Drew Carey

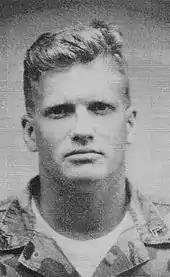

Carey was born in Cleveland, Ohio, on May 23, 1958 to Lewis Carey and Beulah (née Neal). He is the youngest of three brothers (Neil, 1946–2010, and Roger, born 1952) and was raised in the Old Brooklyn neighborhood of Cleveland. When Drew was eight years old, his father died from a heart attack. Drew played the cornet and trumpet in the marching band of James Ford Rhodes High School from which he graduated in 1976.